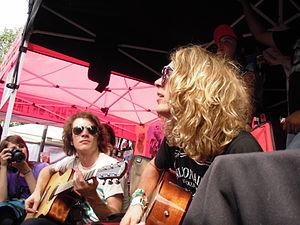
Sing It Loud est un groupe de pop punk américain, originaire de Minneapolis, dans le Minnesota. Formé en 2007, il comprenait Kieren Smith, Pat Brown, Kieren Smith, Christopher Lee et Nate Flynn, signés au label Epitaph Records.